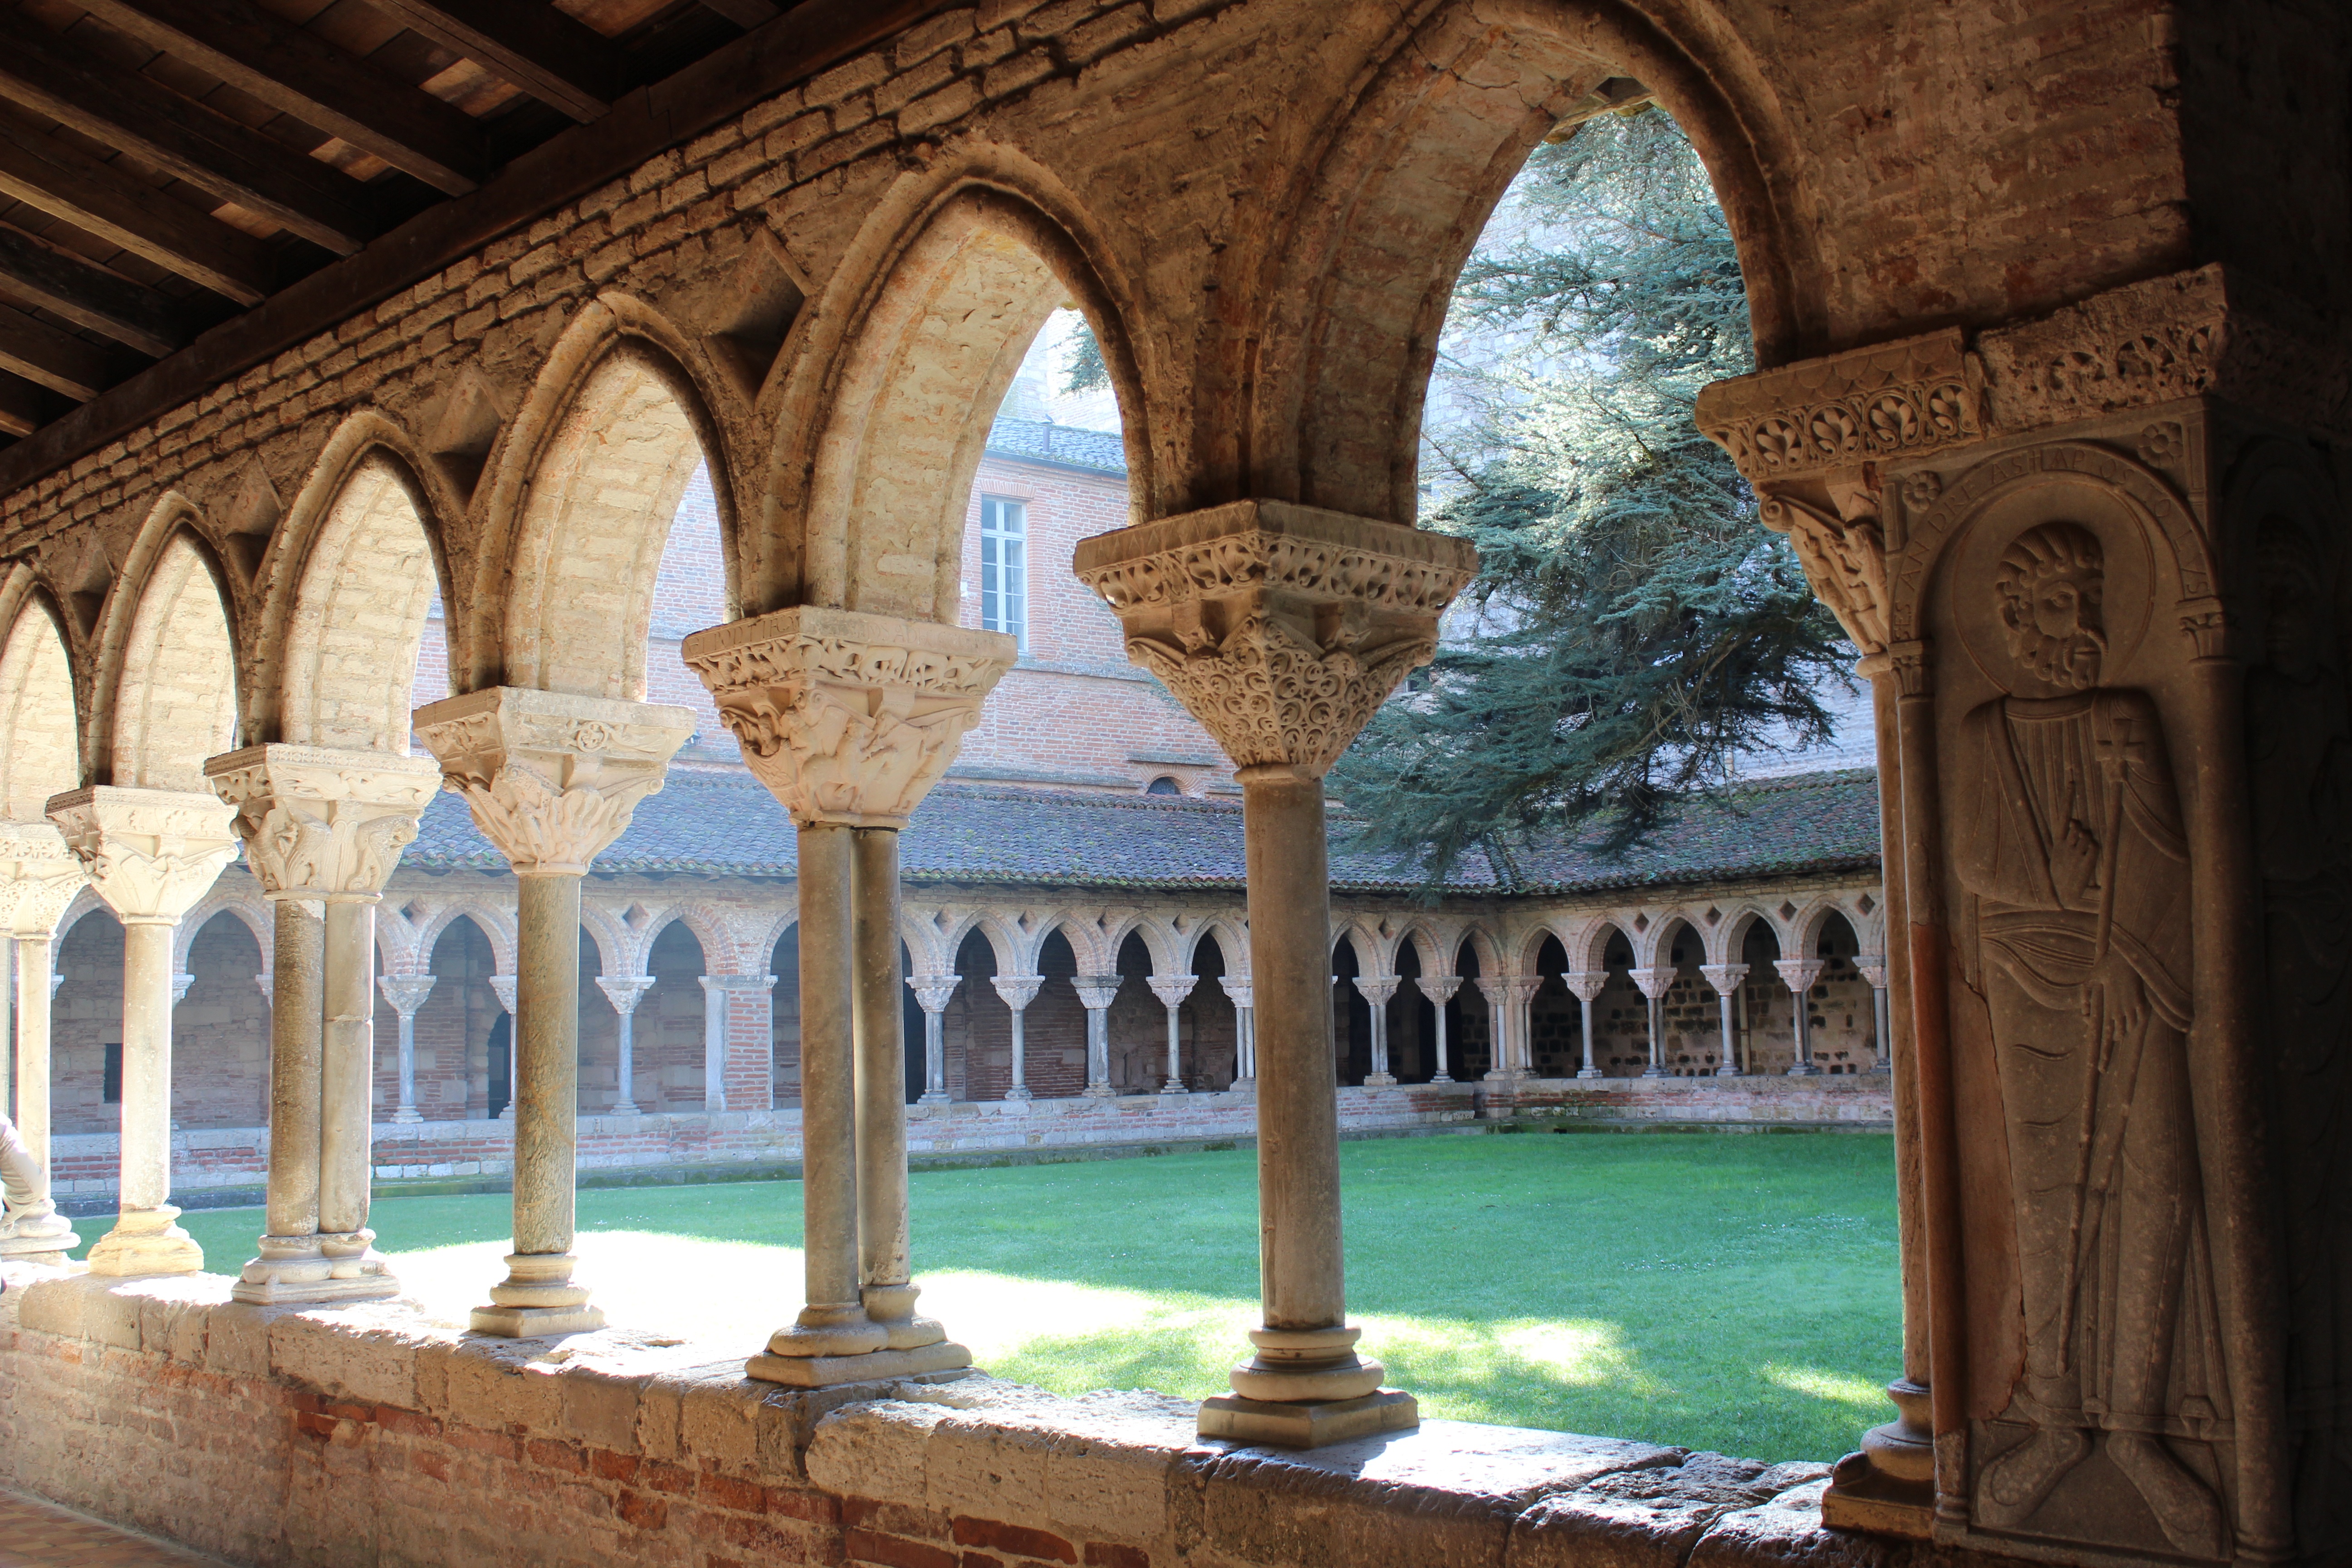
architecture, building, palace, village, arch, church, place of worship, monastery, cloister, estate, lot, ancient history, moissac, occitania